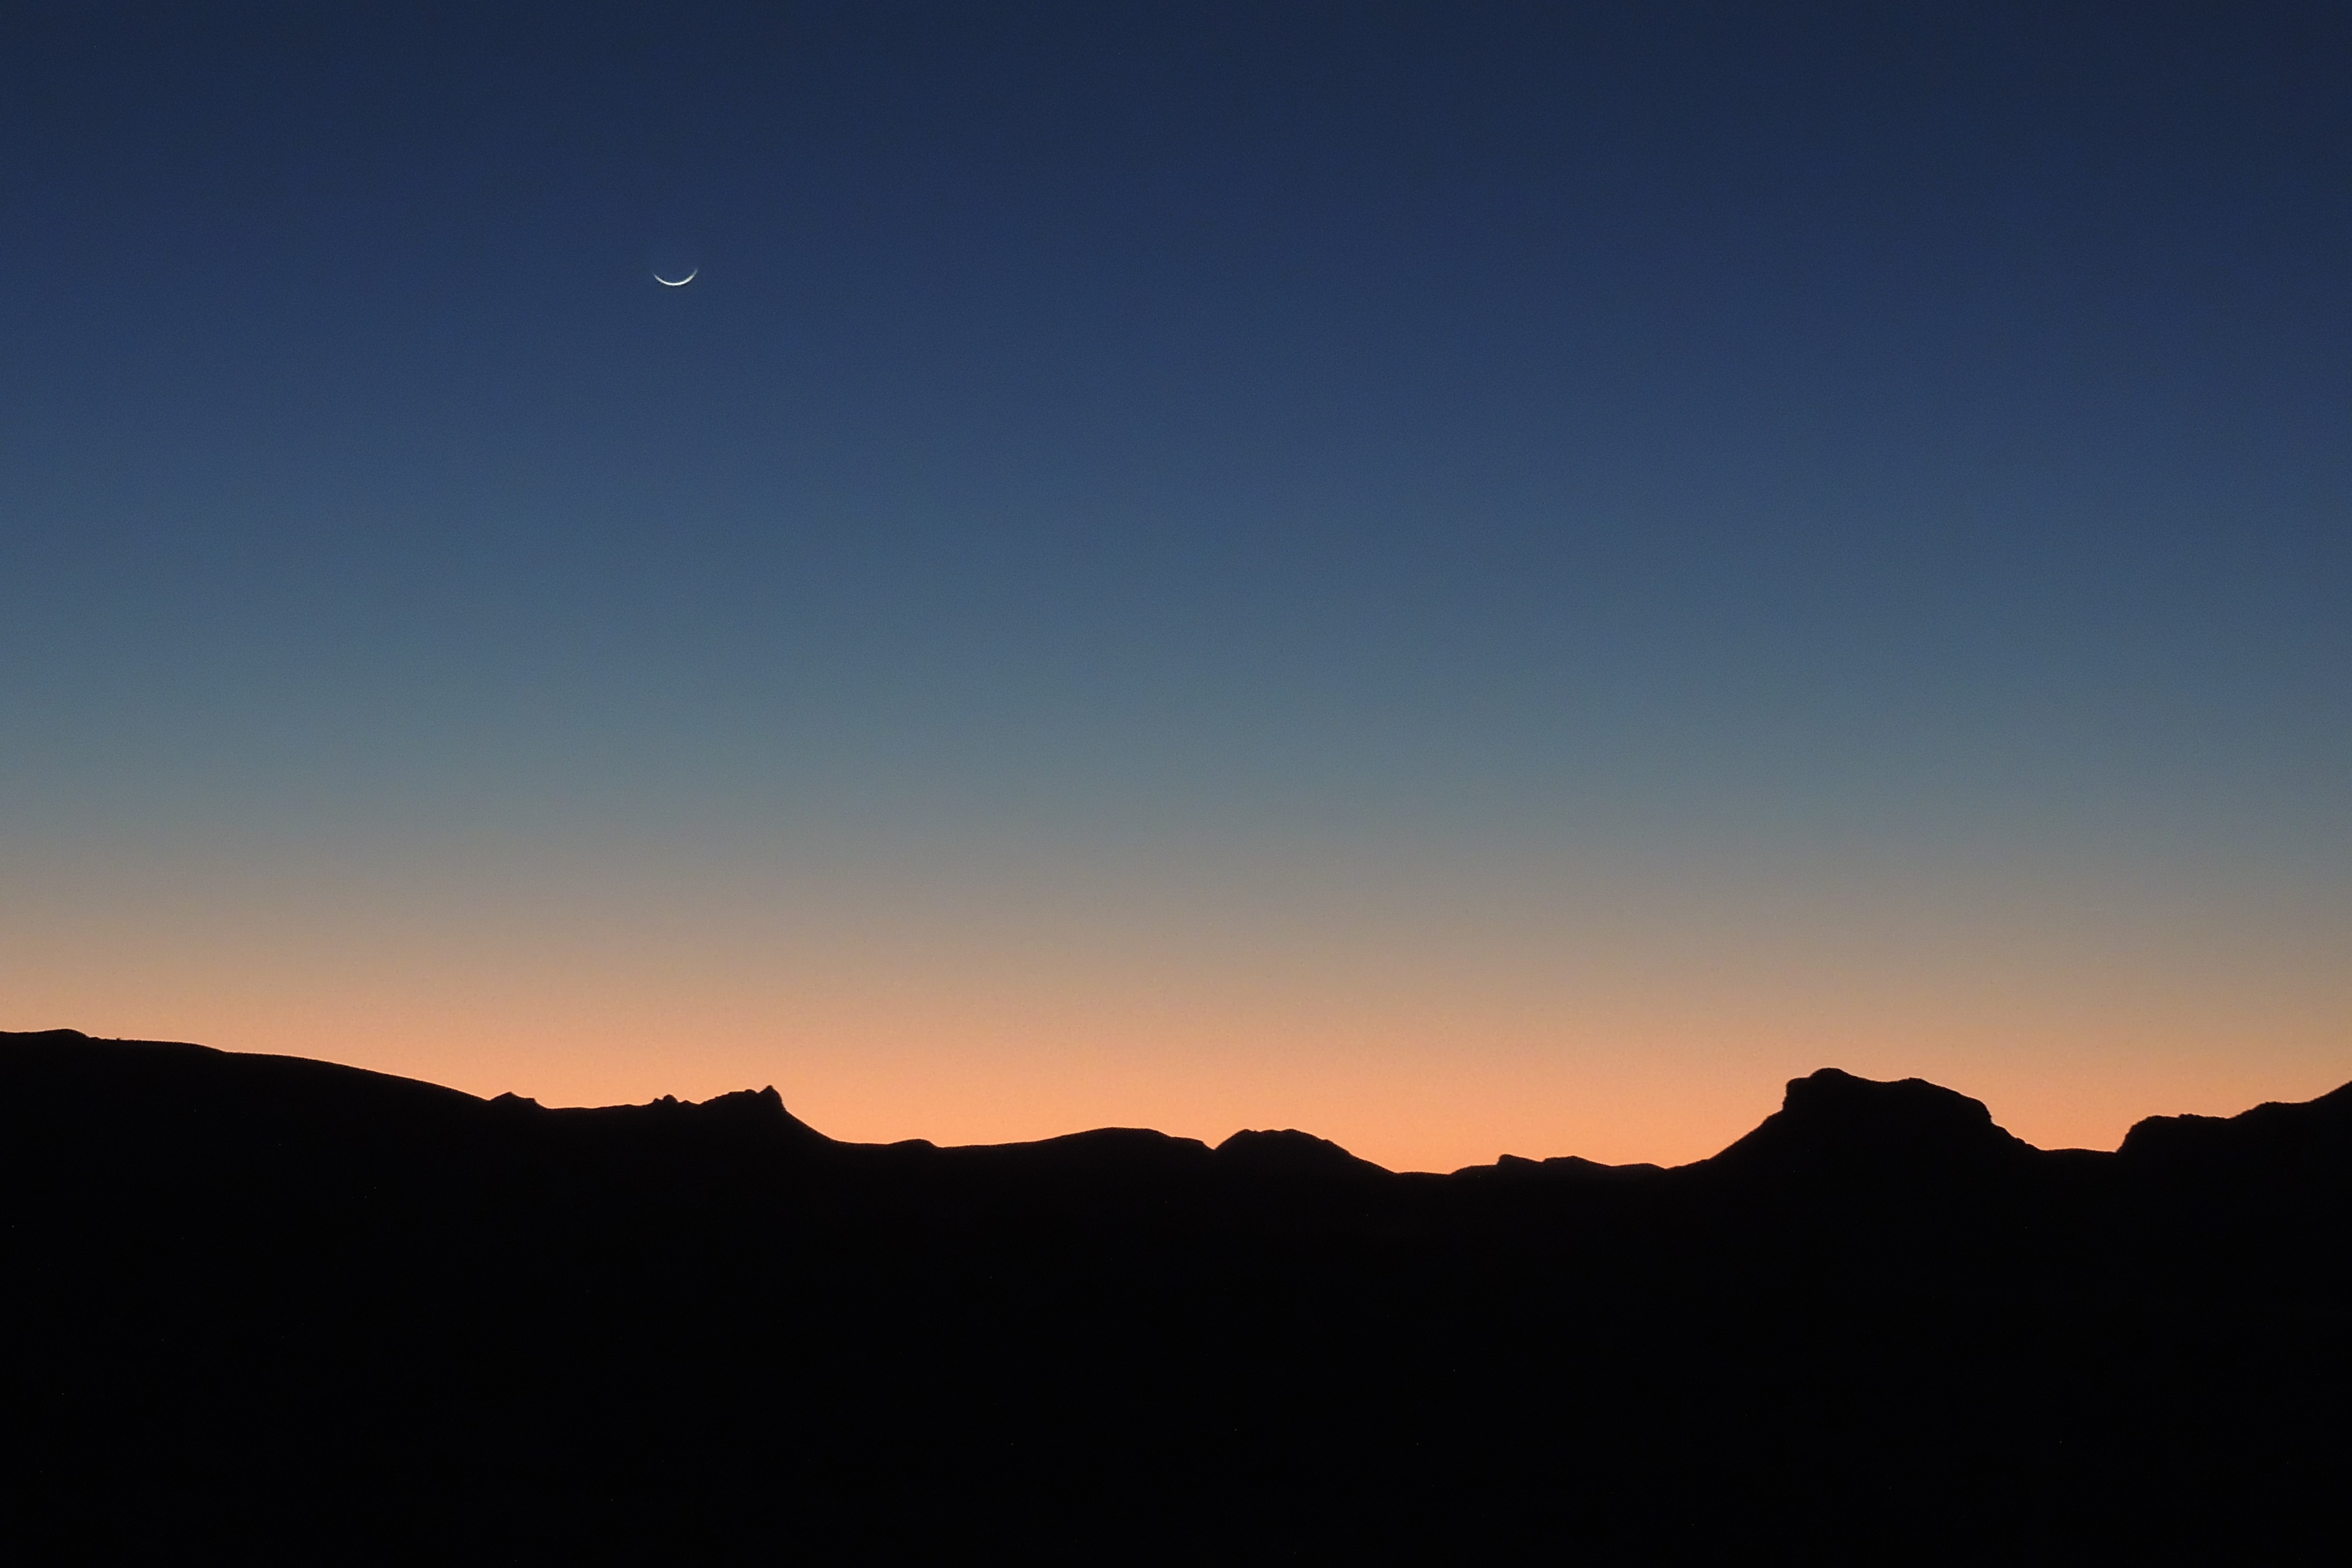
horizon, mountain, cloud, sky, sunrise, sunset, night, morning, hill, dawn, dusk, evening, night sky, outdoors, afterglow, astronomical object, atmospheric phenomenon, mountainous landforms